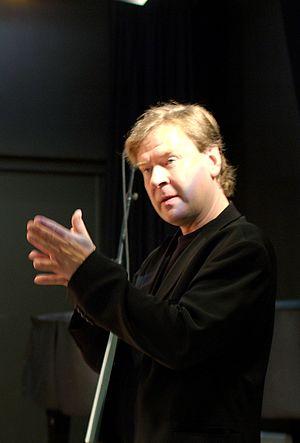
Magnus Gustaf Adolf Lindberg est un compositeur finlandais.